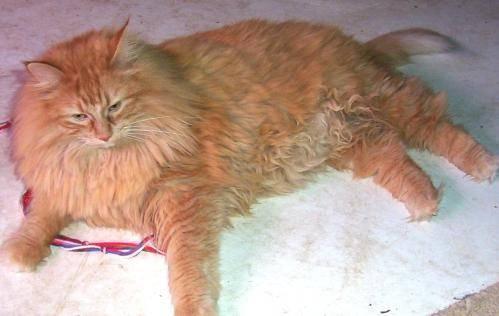
cat